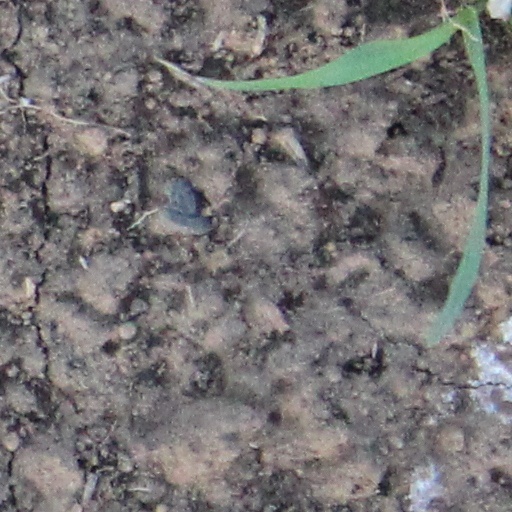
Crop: wheat